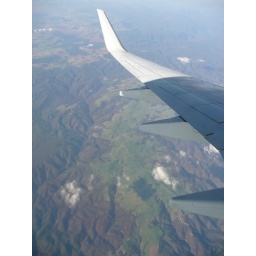
After hours of flying over desert, finally we see some green